Battle of Castiglione (1706)

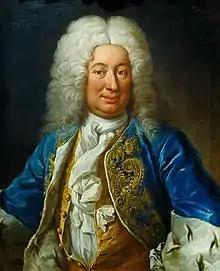
Frederick of Hesse-Kassel, Allied commander at Castiglione

The Hessians finally crossed the Alps in July, under the command of Frederick of Hesse-Kassel, who later succeeded the far more talented Charles XII as King of Sweden. Arriving too late to join the march on Turin, his men were tasked with preventing Médavy from disrupting his supply routes. On 19 August, Frederick sent 2,000 men under Major-General Wetzel to Goito, a small town with a bridge across the Mincio and the French garrison evacuated the town. Castiglione was strongly defended and they had to wait for the heavy artillery to arrive from Arco. Frederick left 1,500 men outside the town with the rest positioned near Medole, allowing him to monitor Médavy's main force at Cremona and the crossing at Goito.